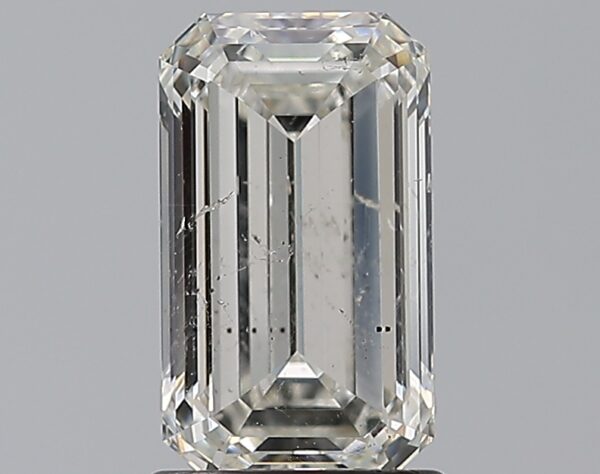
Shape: emerald
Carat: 1.5
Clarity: SI2
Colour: I
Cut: EX
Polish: EX
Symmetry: VG
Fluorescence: N
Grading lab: GIA
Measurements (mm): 8.72 x 5.05 x 3.33